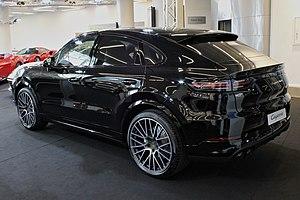
Le Porsche Cayenne est une gamme d'automobile SUV routier du constructeur allemand Porsche. Lancé en décembre 2002, il est renouvelé en mai 2010 avant l'arrivée de la troisième génération présentée en septembre 2017 ainsi que sa version Coupé.